Scouting in North West England

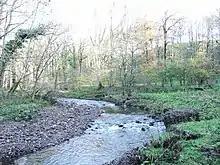
The River Brock, just to the north of Waddecar

Waddecar Scout Activity Centre (formerly Waddecar Scout Camp) is located in the Forest of Bowland, Lancashire. The site has a large number of woodland pitches, as well as fields, allowing almost one thousand Scouts to camp communally. There are also a number of buildings offering indoor accommodation.